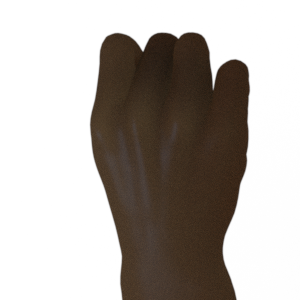
Label: rock